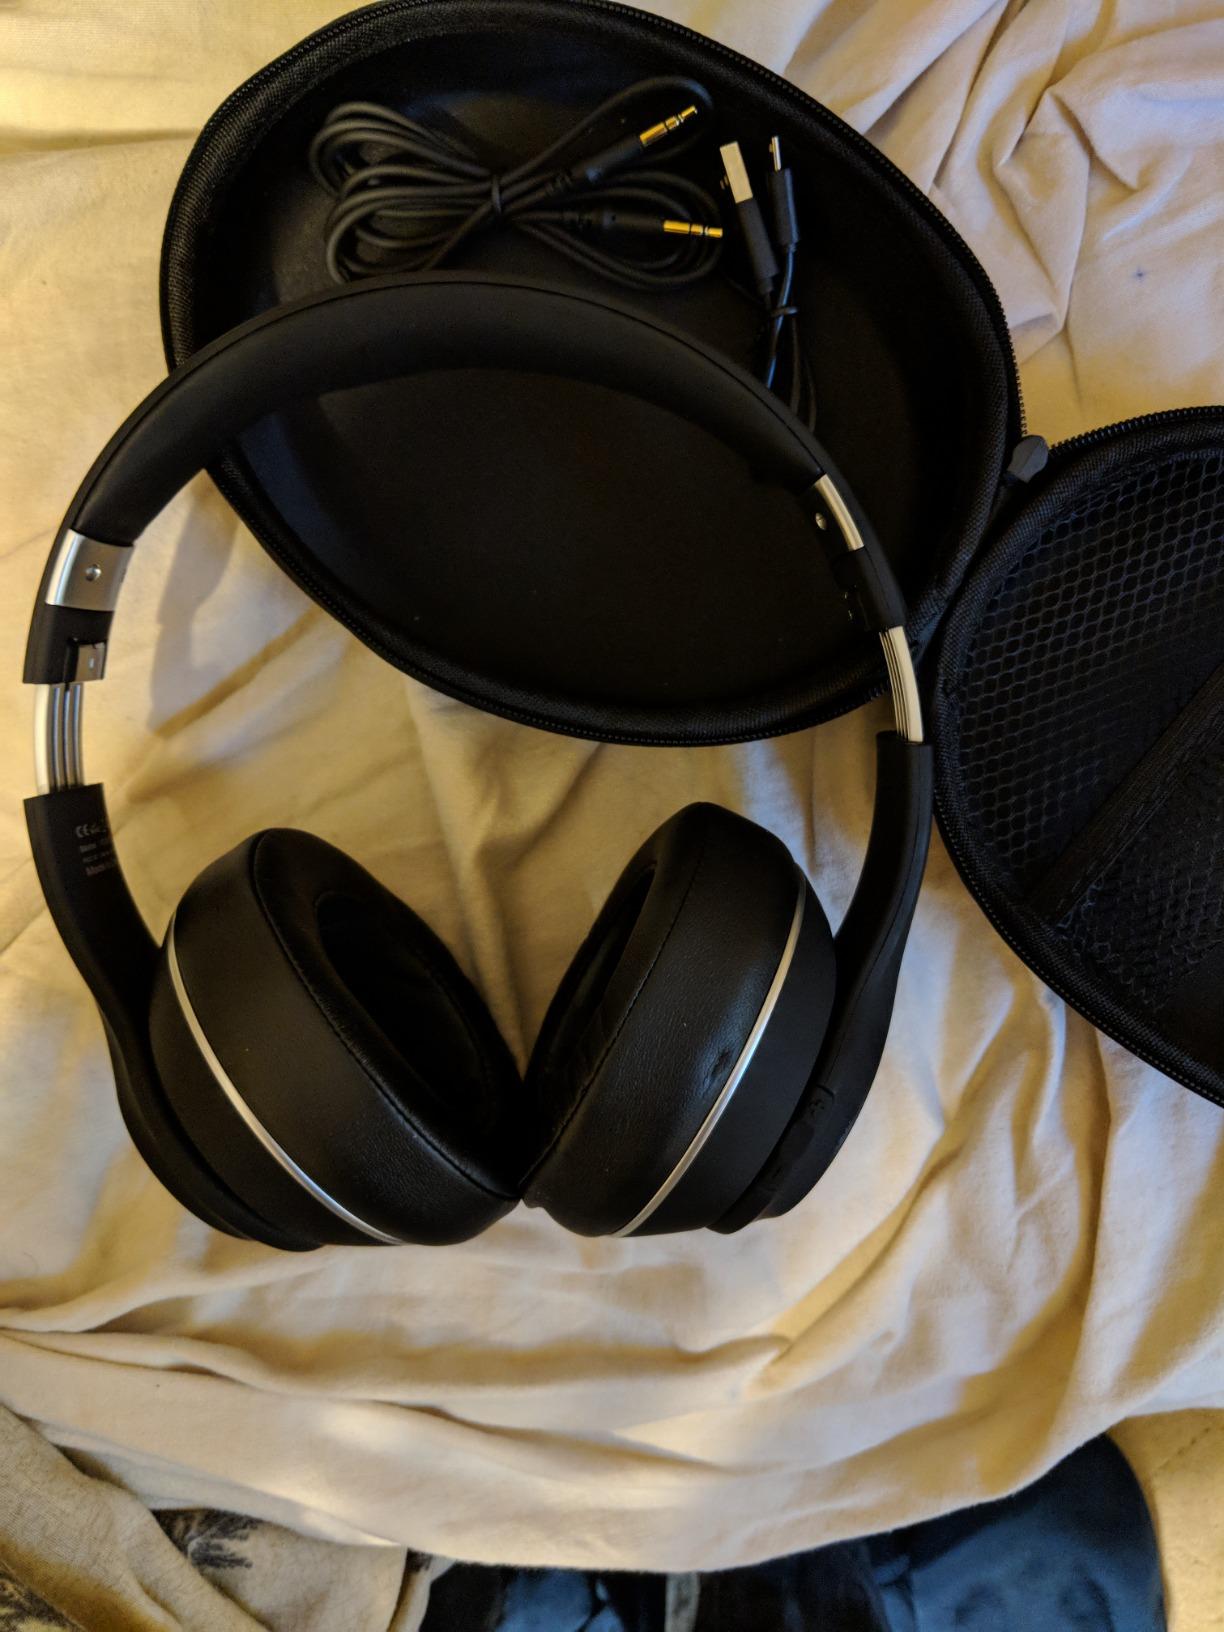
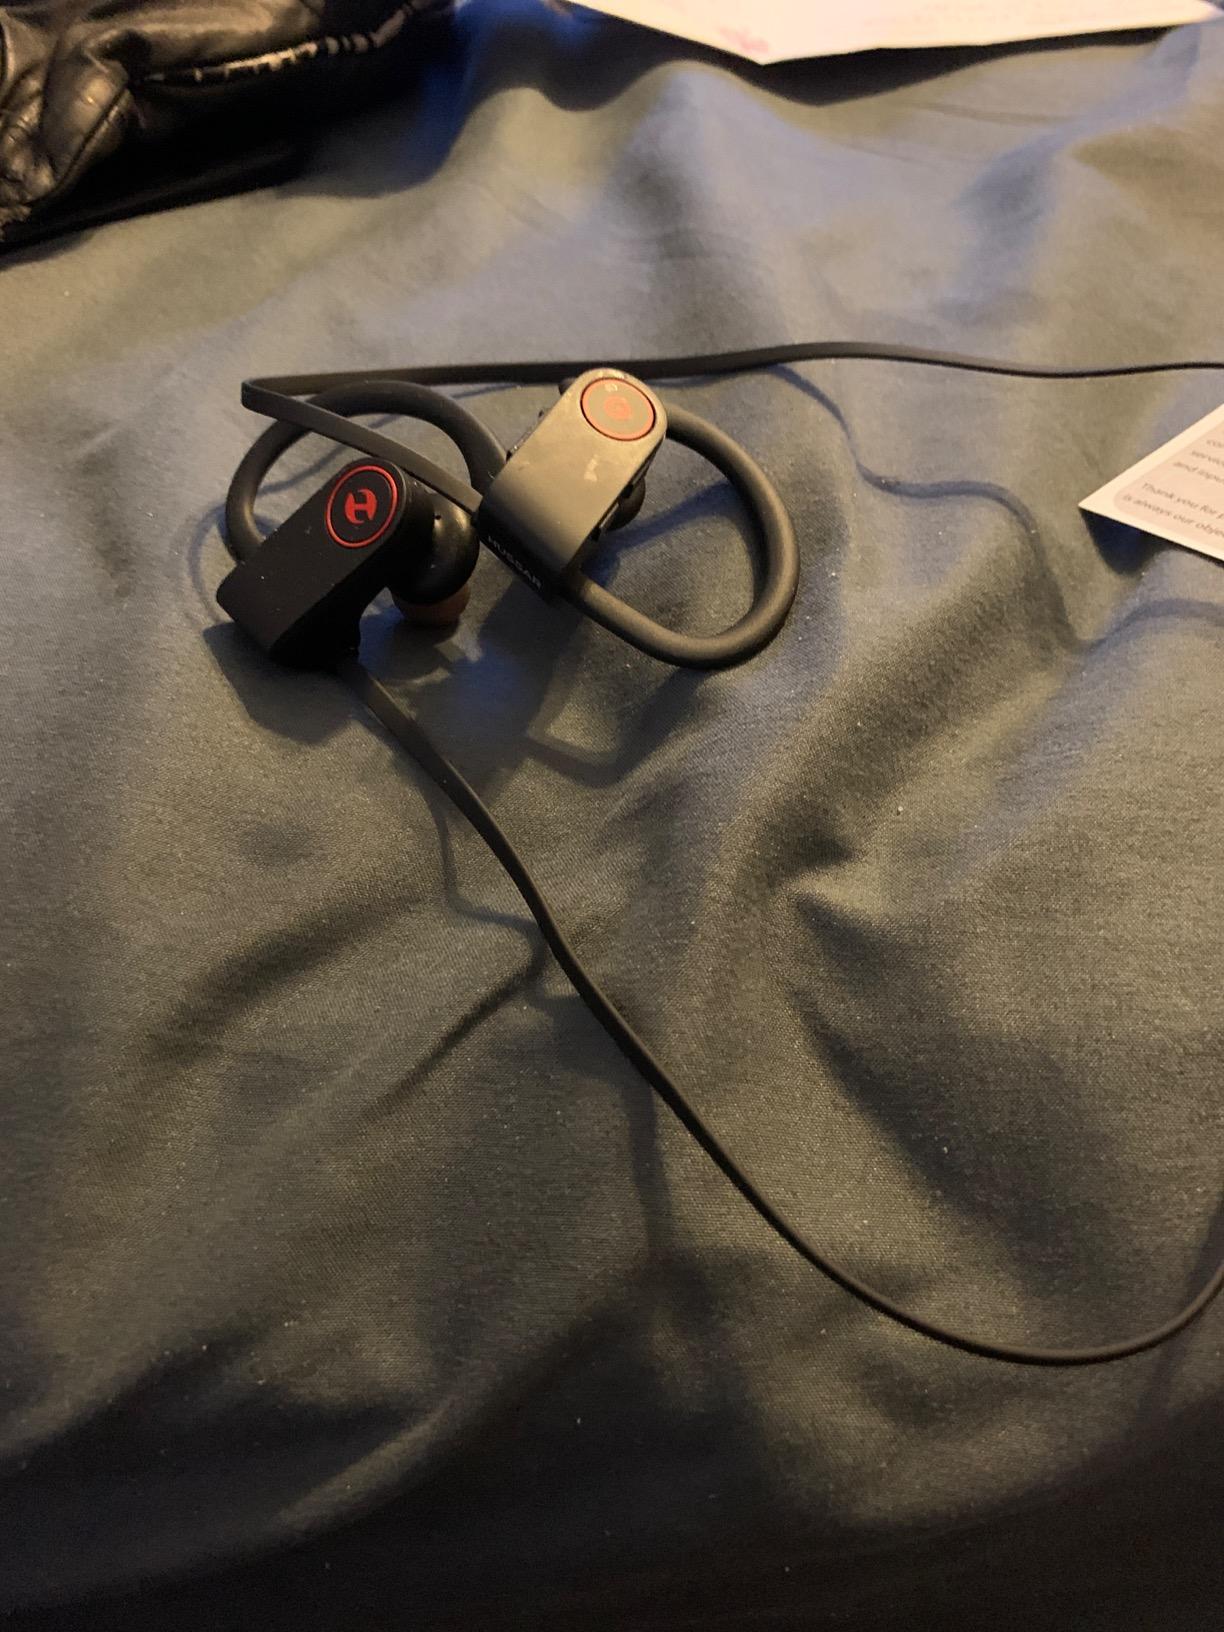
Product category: headphones
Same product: no